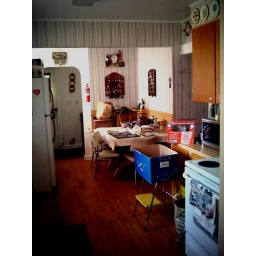
from dining room doorway looking into kitchen (door in back of photo is door to backyard)